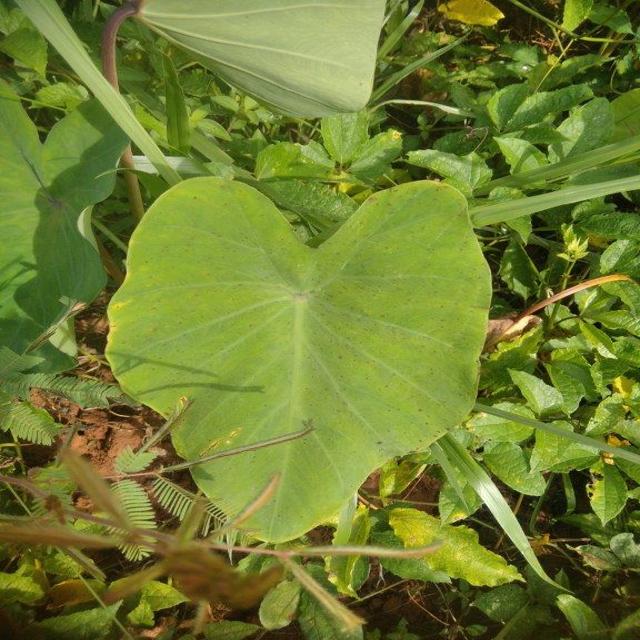
Label: Early_Blight